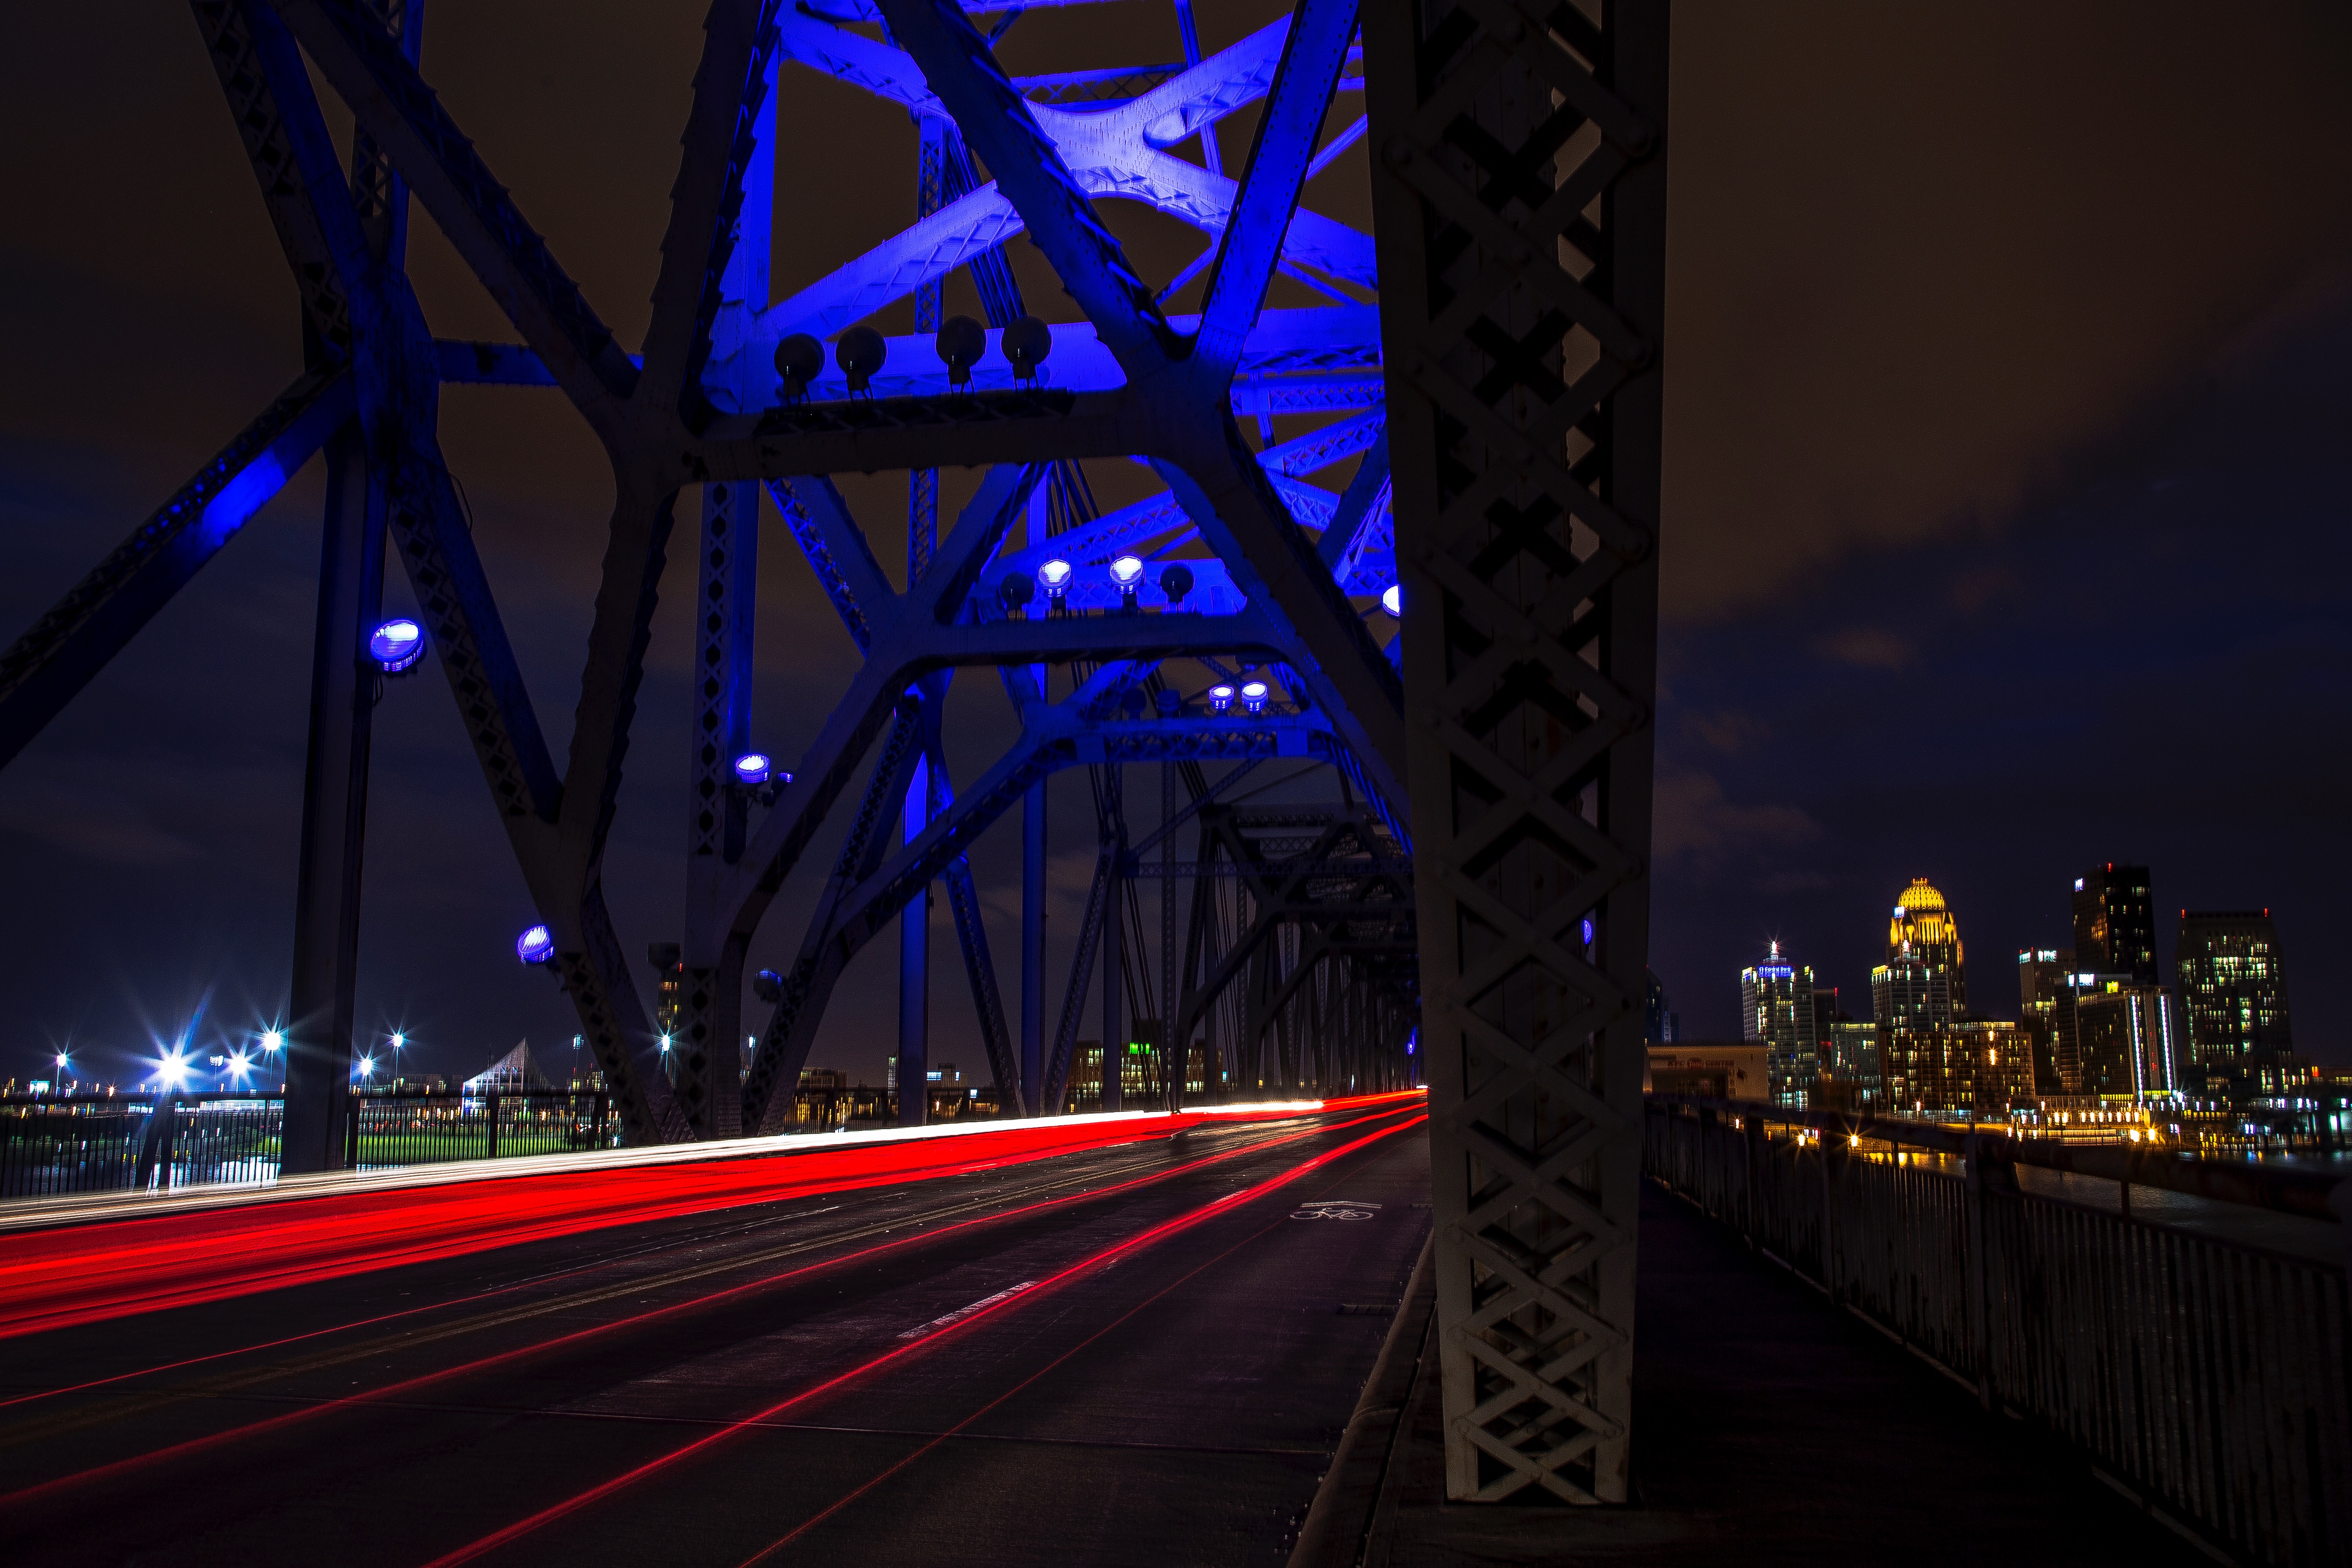
light, bridge, skyline, night, skyscraper, cityscape, dusk, evening, reflection, landmark, darkness, lighting, symmetry, metropolis, metropolitan area